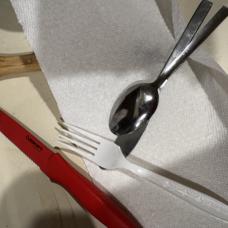
Label: Cutlery